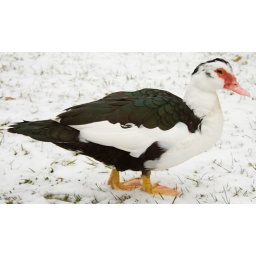
A hybrid duck walking in fresh snow.